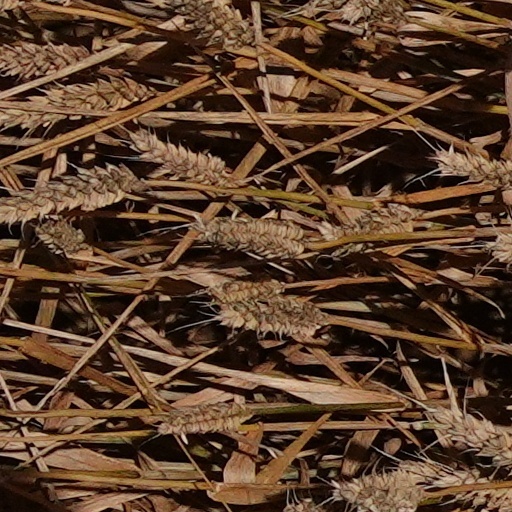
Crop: wheat